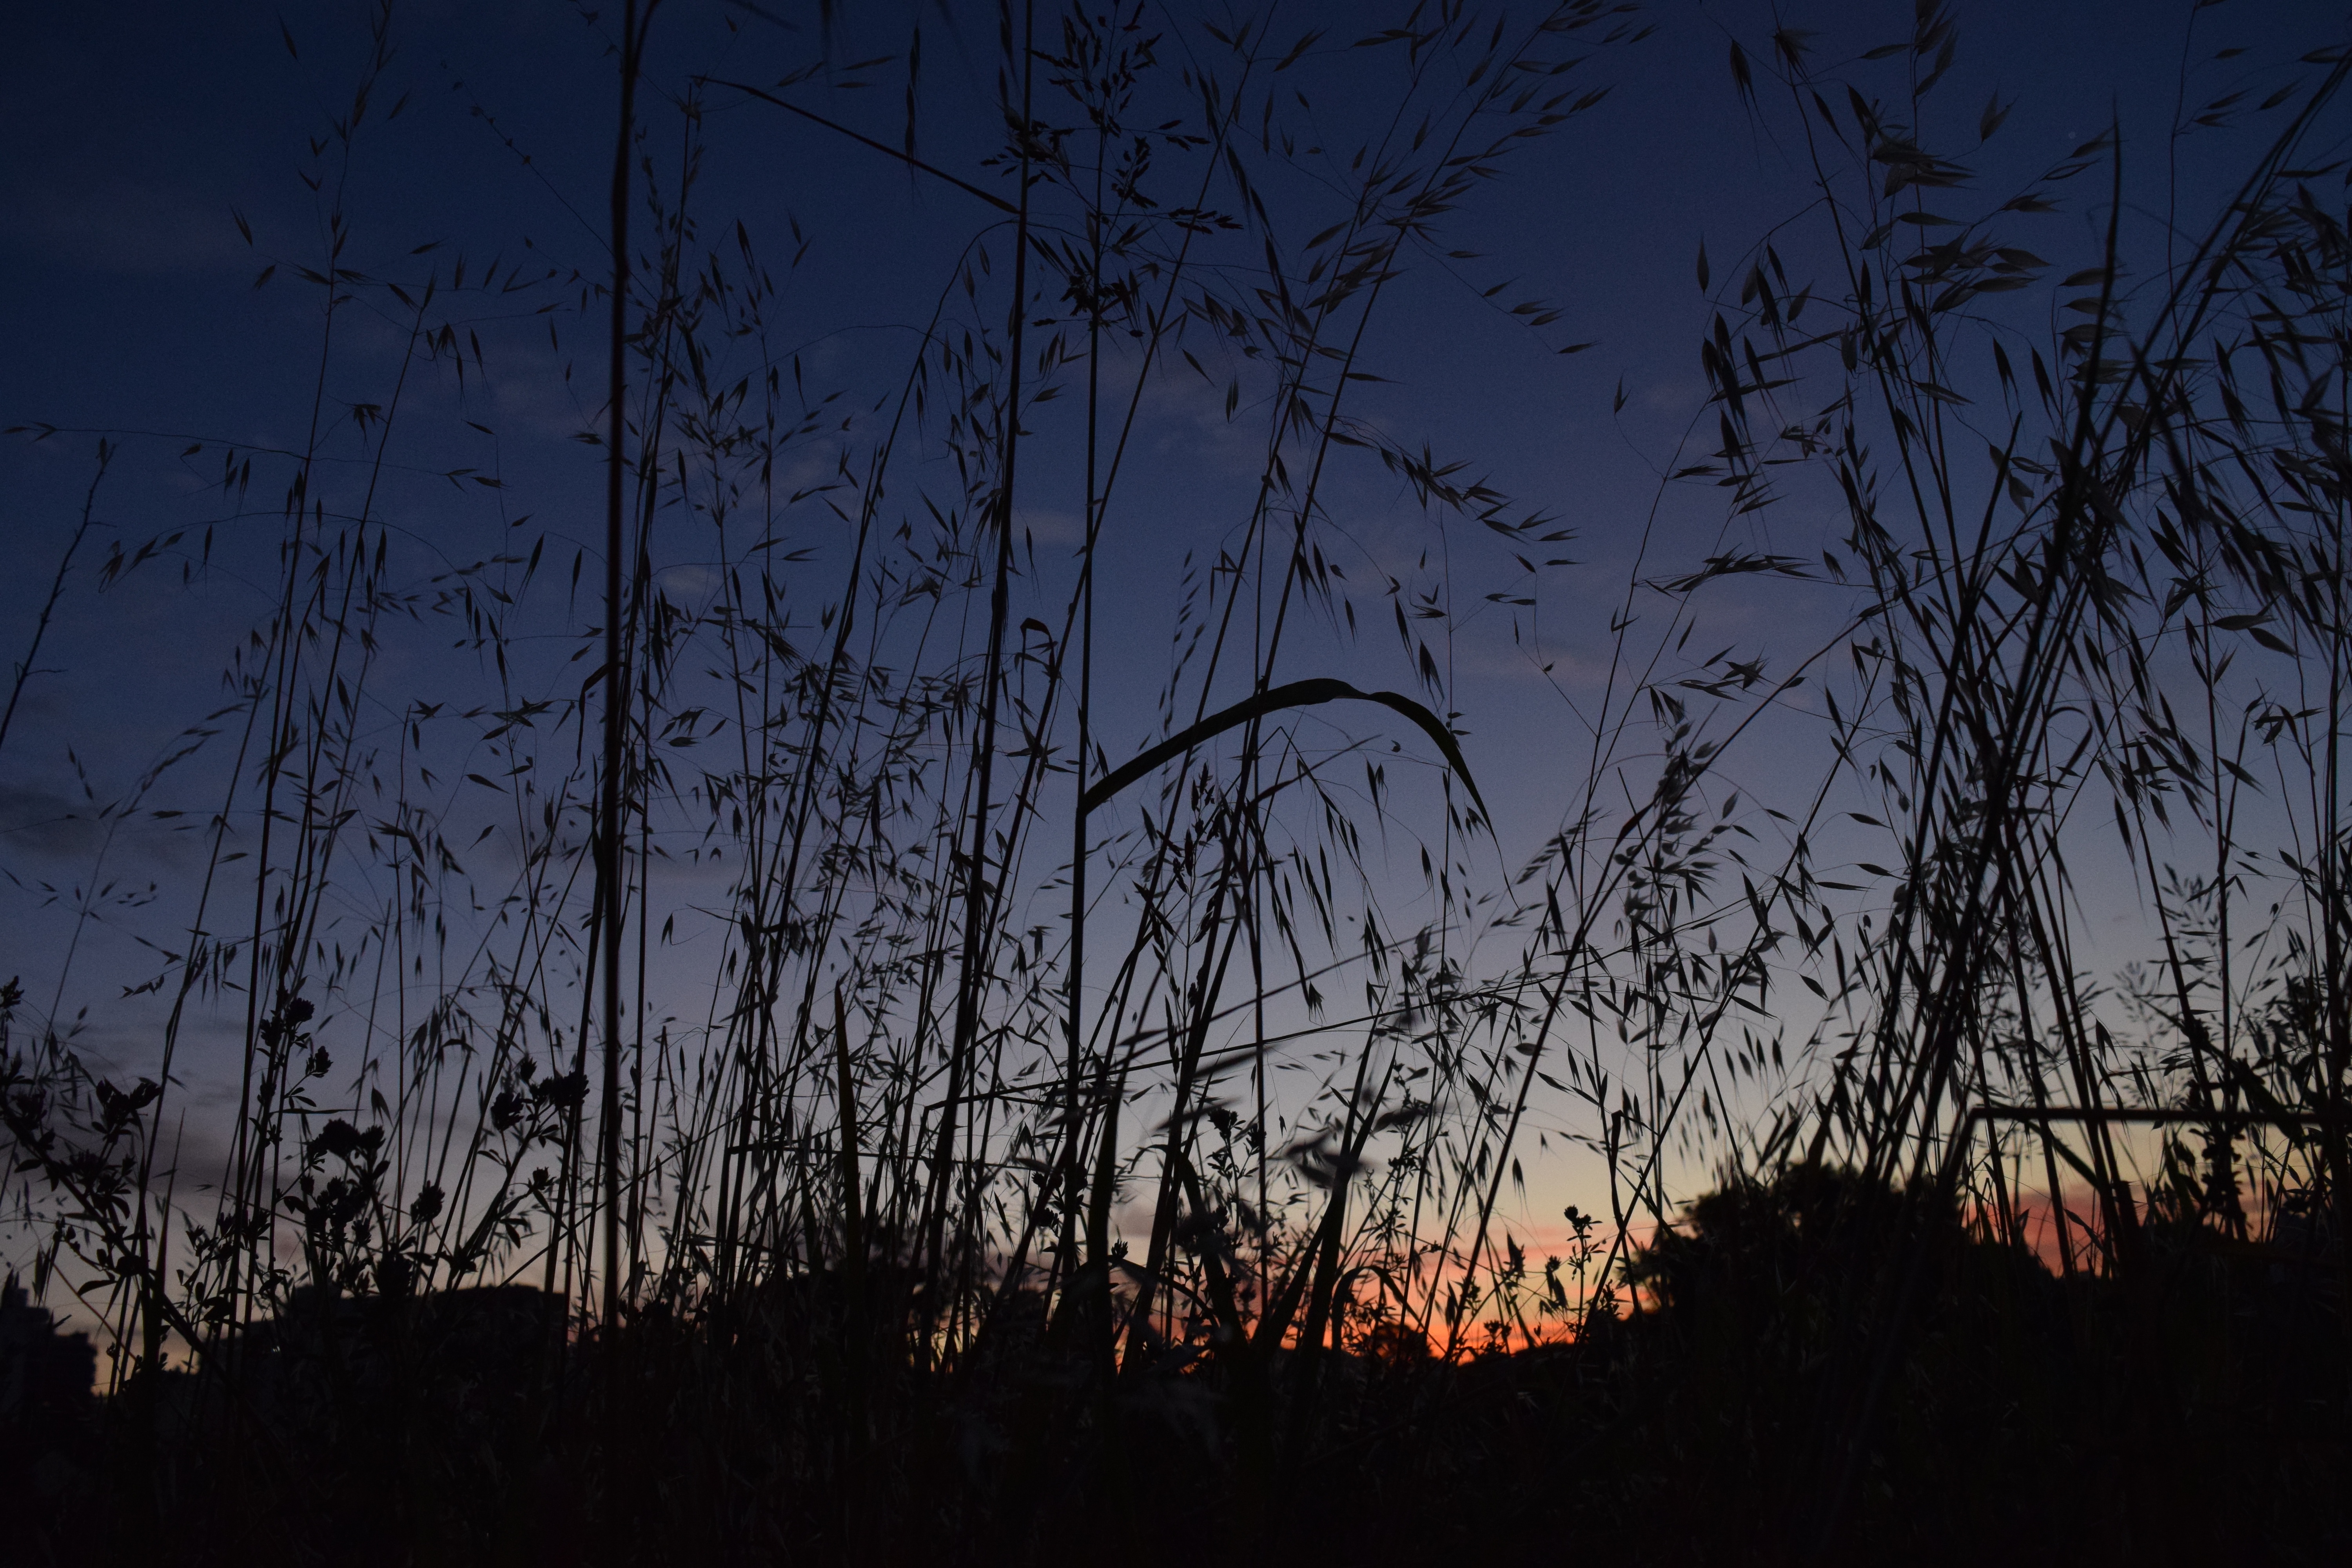
tree, nature, branch, sky, sunrise, sunset, night, morning, dawn, atmosphere, dusk, evening, darkness, atmospheric phenomenon